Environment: real
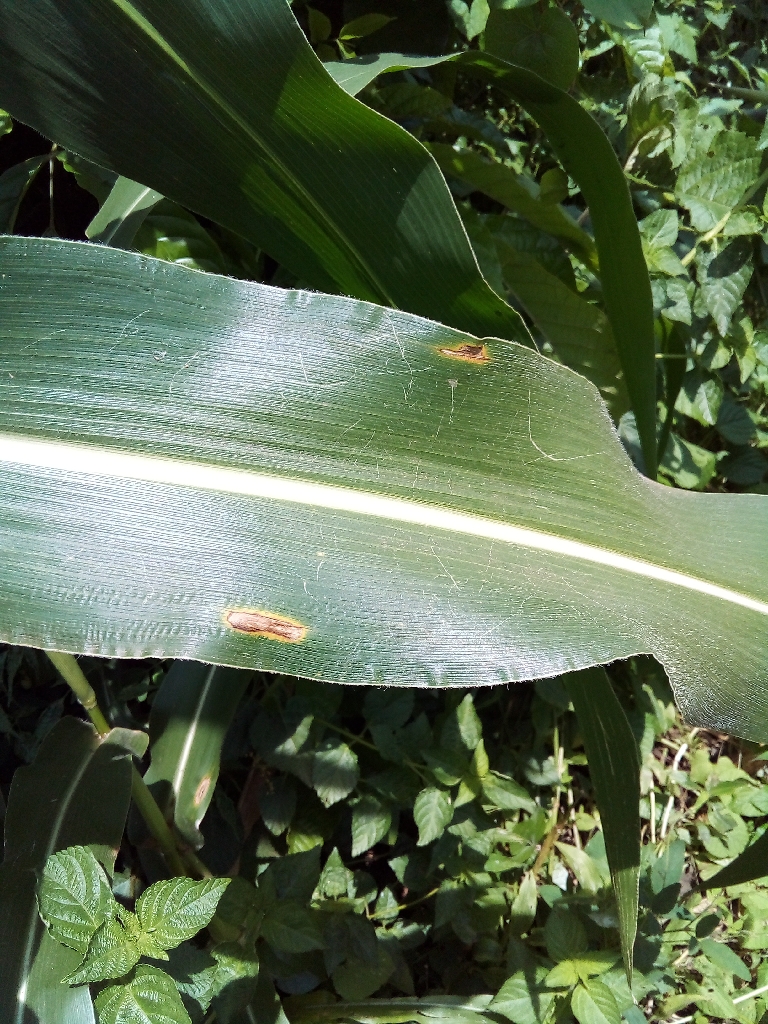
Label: northern_corn_leaf_blight